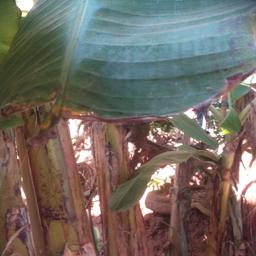
Label: MALBHOG LEAF